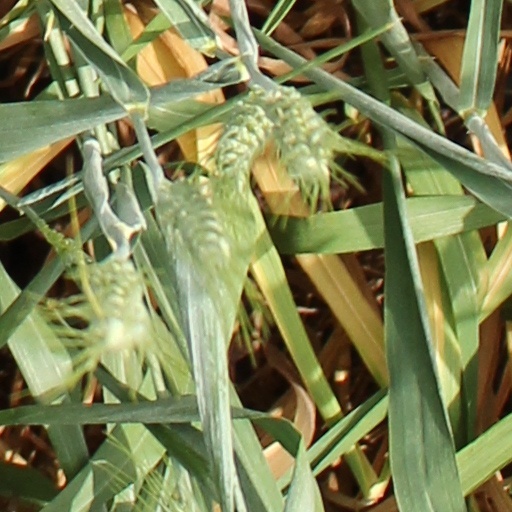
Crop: wheat